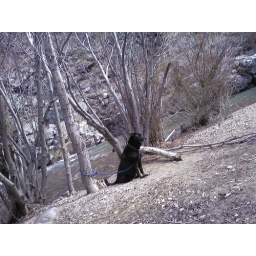
King dog by the river